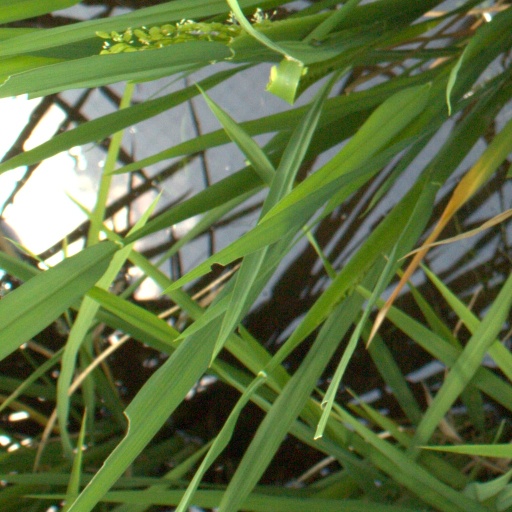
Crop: rice